Pipenpoy family

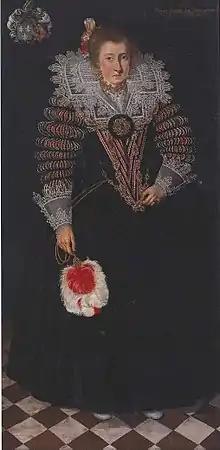
Sophia Anna Pipenpoy, dame de Merchten, épouse en premières noces de Wytze van Cammingha et en secondes noces, après le décès de son mari, de Johan Albrecht comte de Schellard van Obbendorp, dont elle divorça. Sophia Anna Pipenpoy mourut sans enfants dans son domaine de Liauckama State en Frise le 20 novembre 1670. (Musée de Frise).

Content in this edit is translated from the existing French Wikipedia article at ; see its history for attribution.